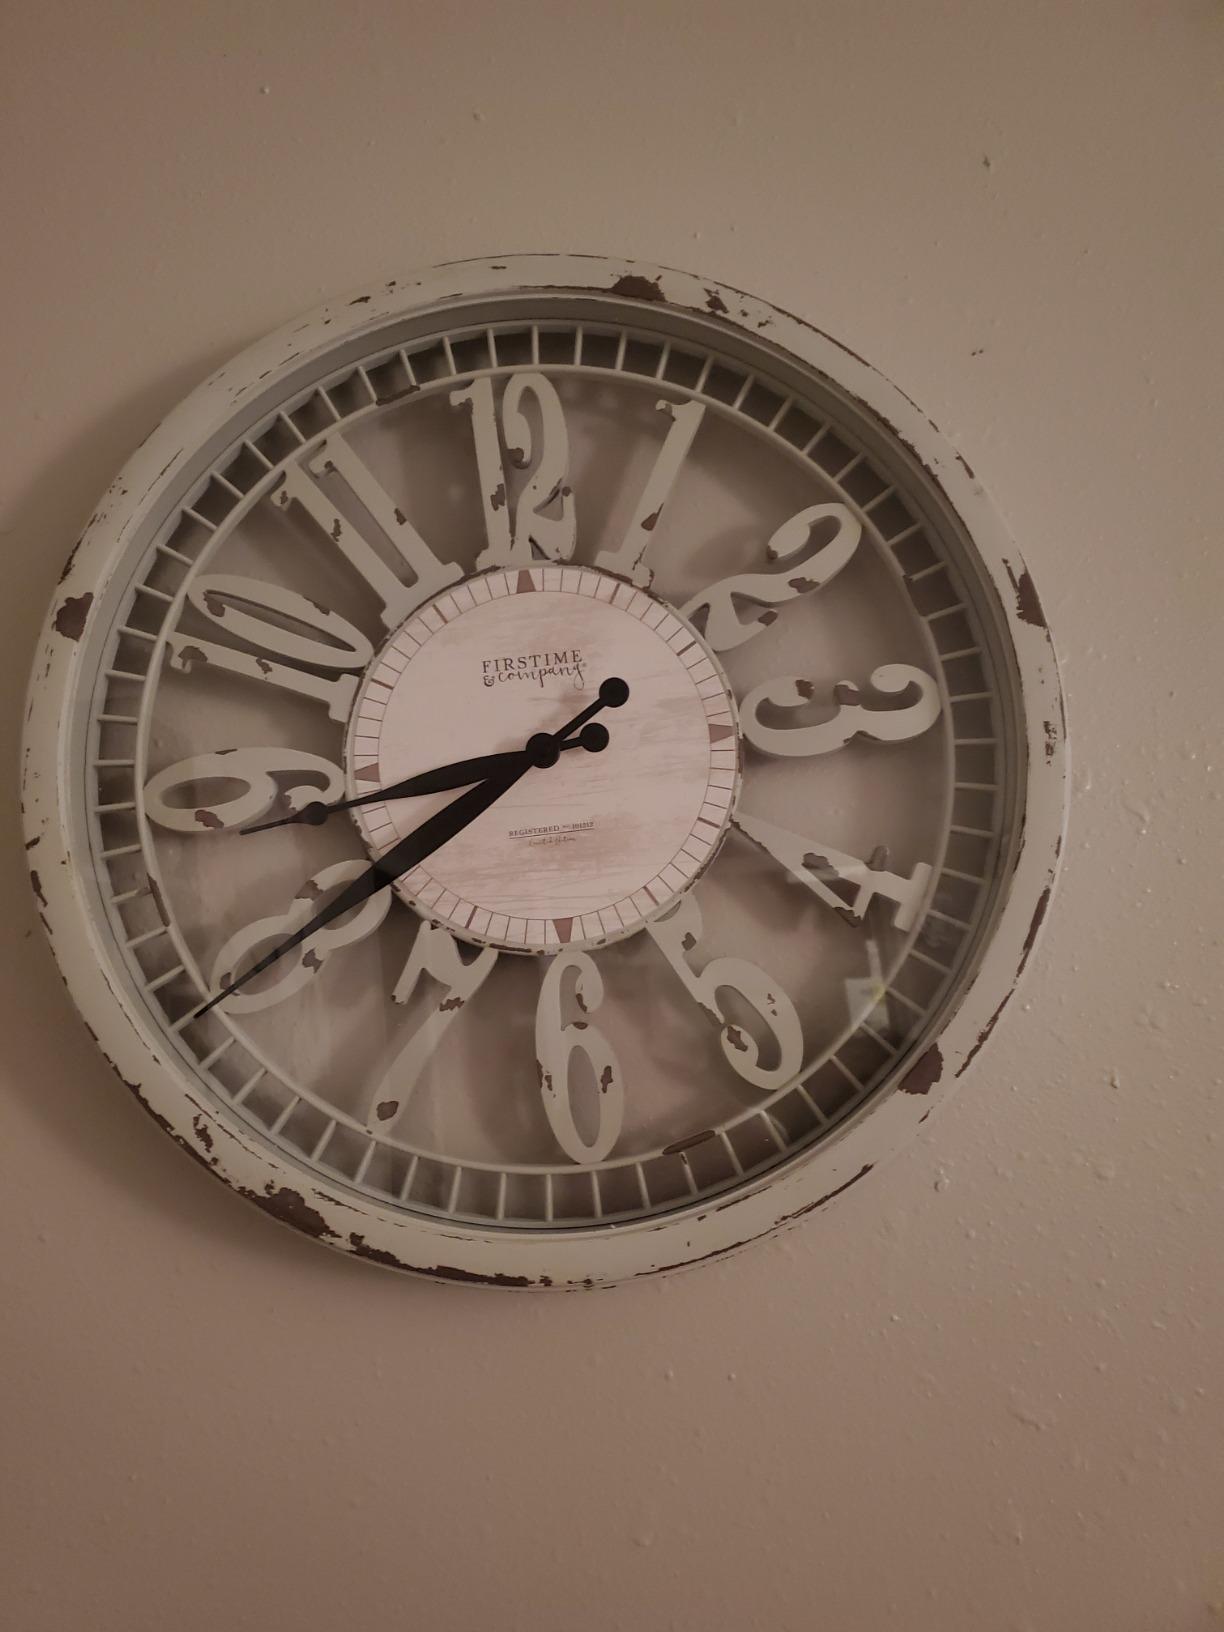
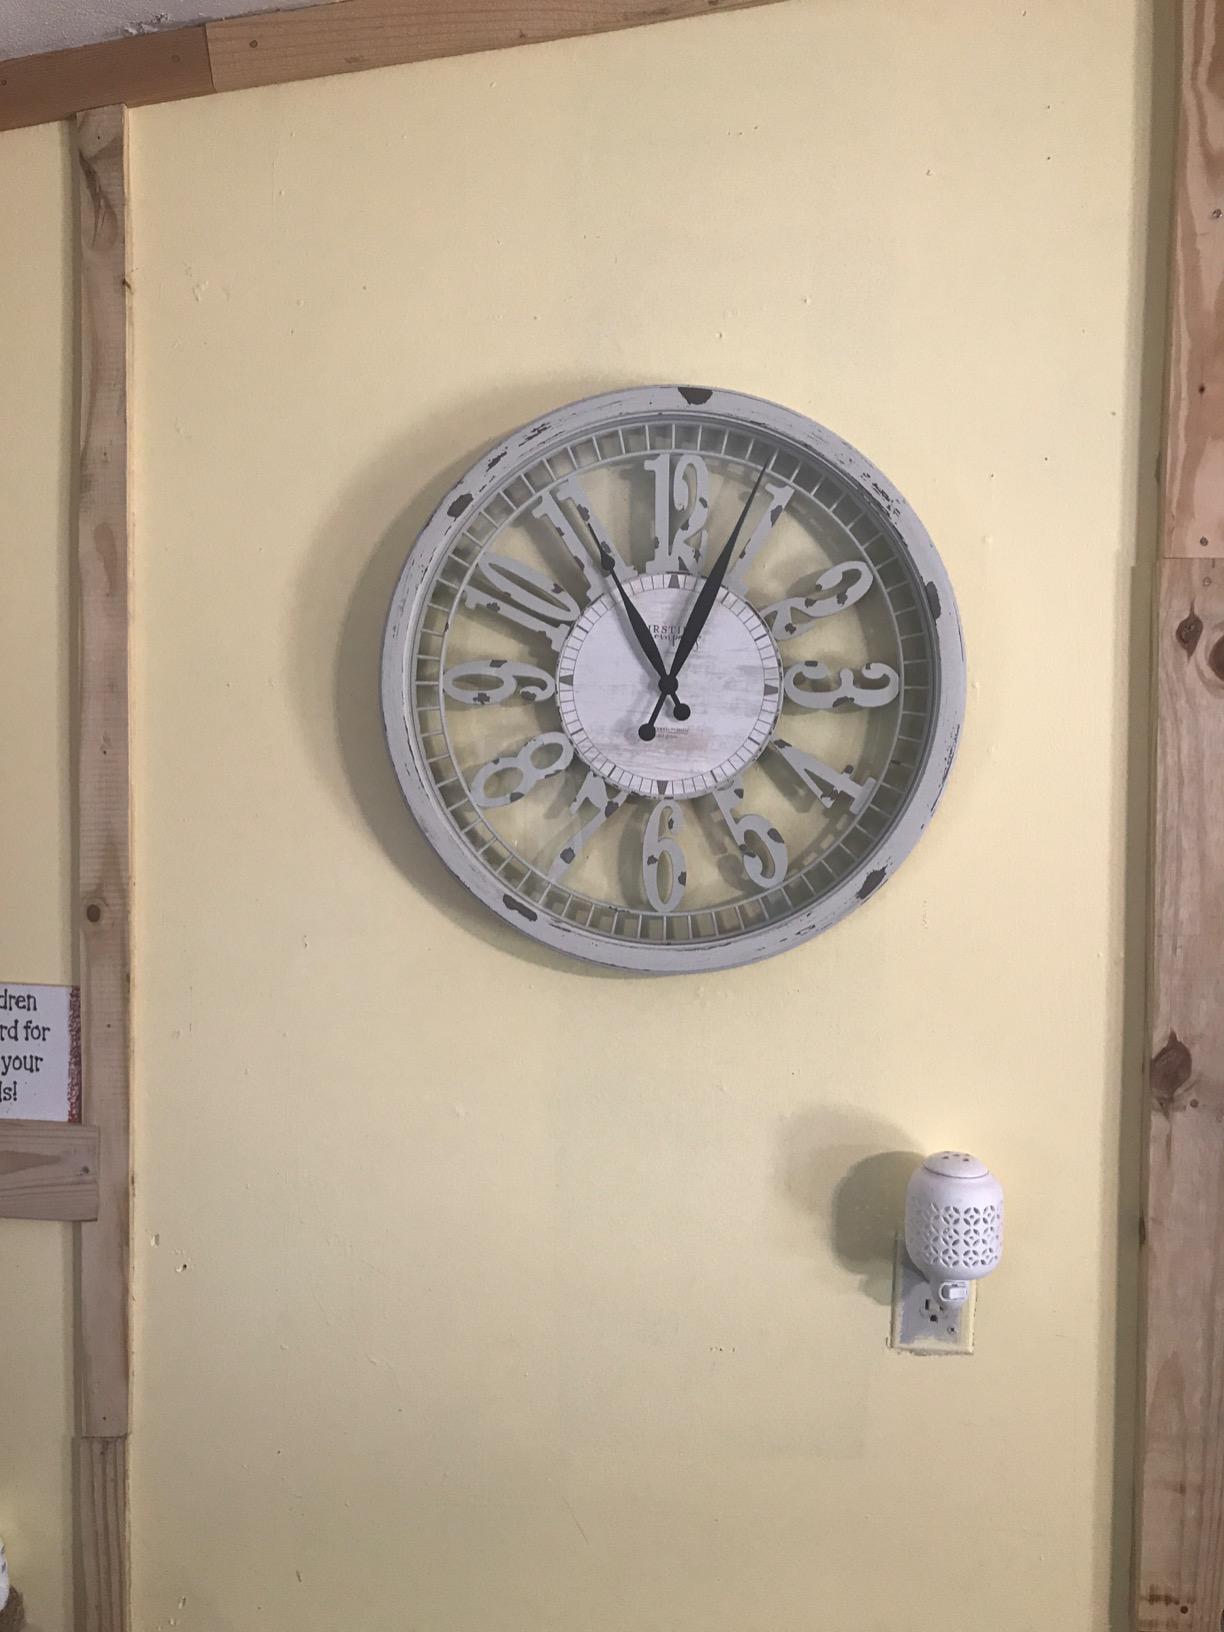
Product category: clock
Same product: yes